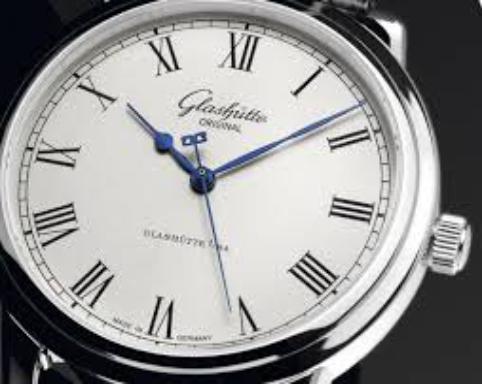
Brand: glashutte original
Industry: Electronic